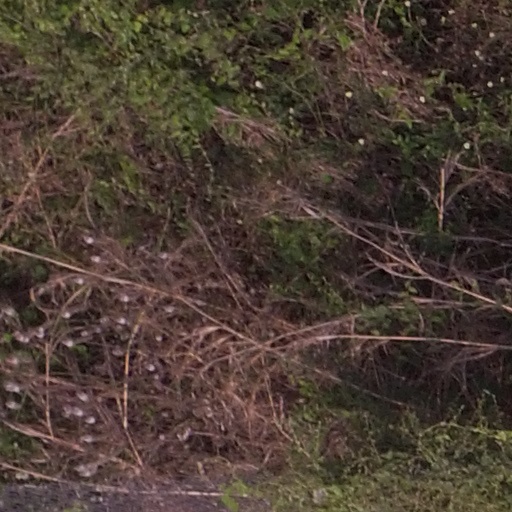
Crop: maize; corn